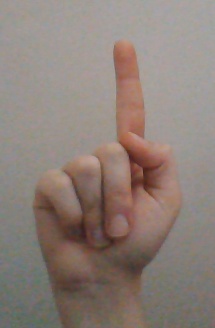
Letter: bb